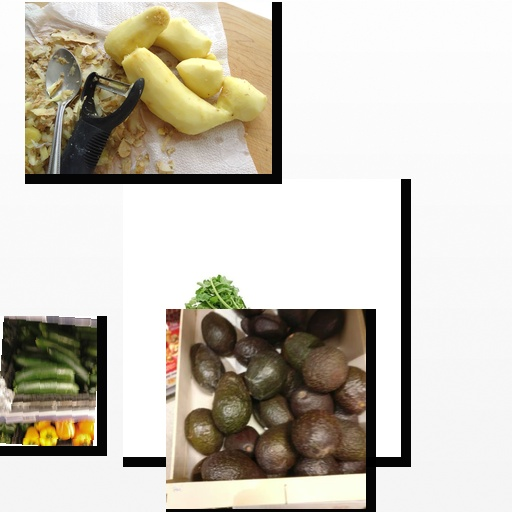
Food items: radish, avocado, ginger, zucchini